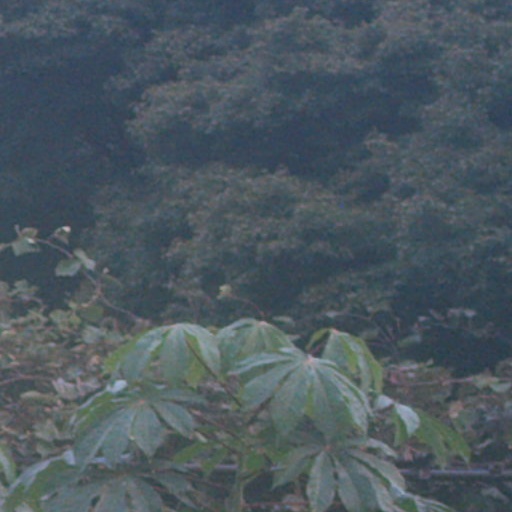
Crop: cassava